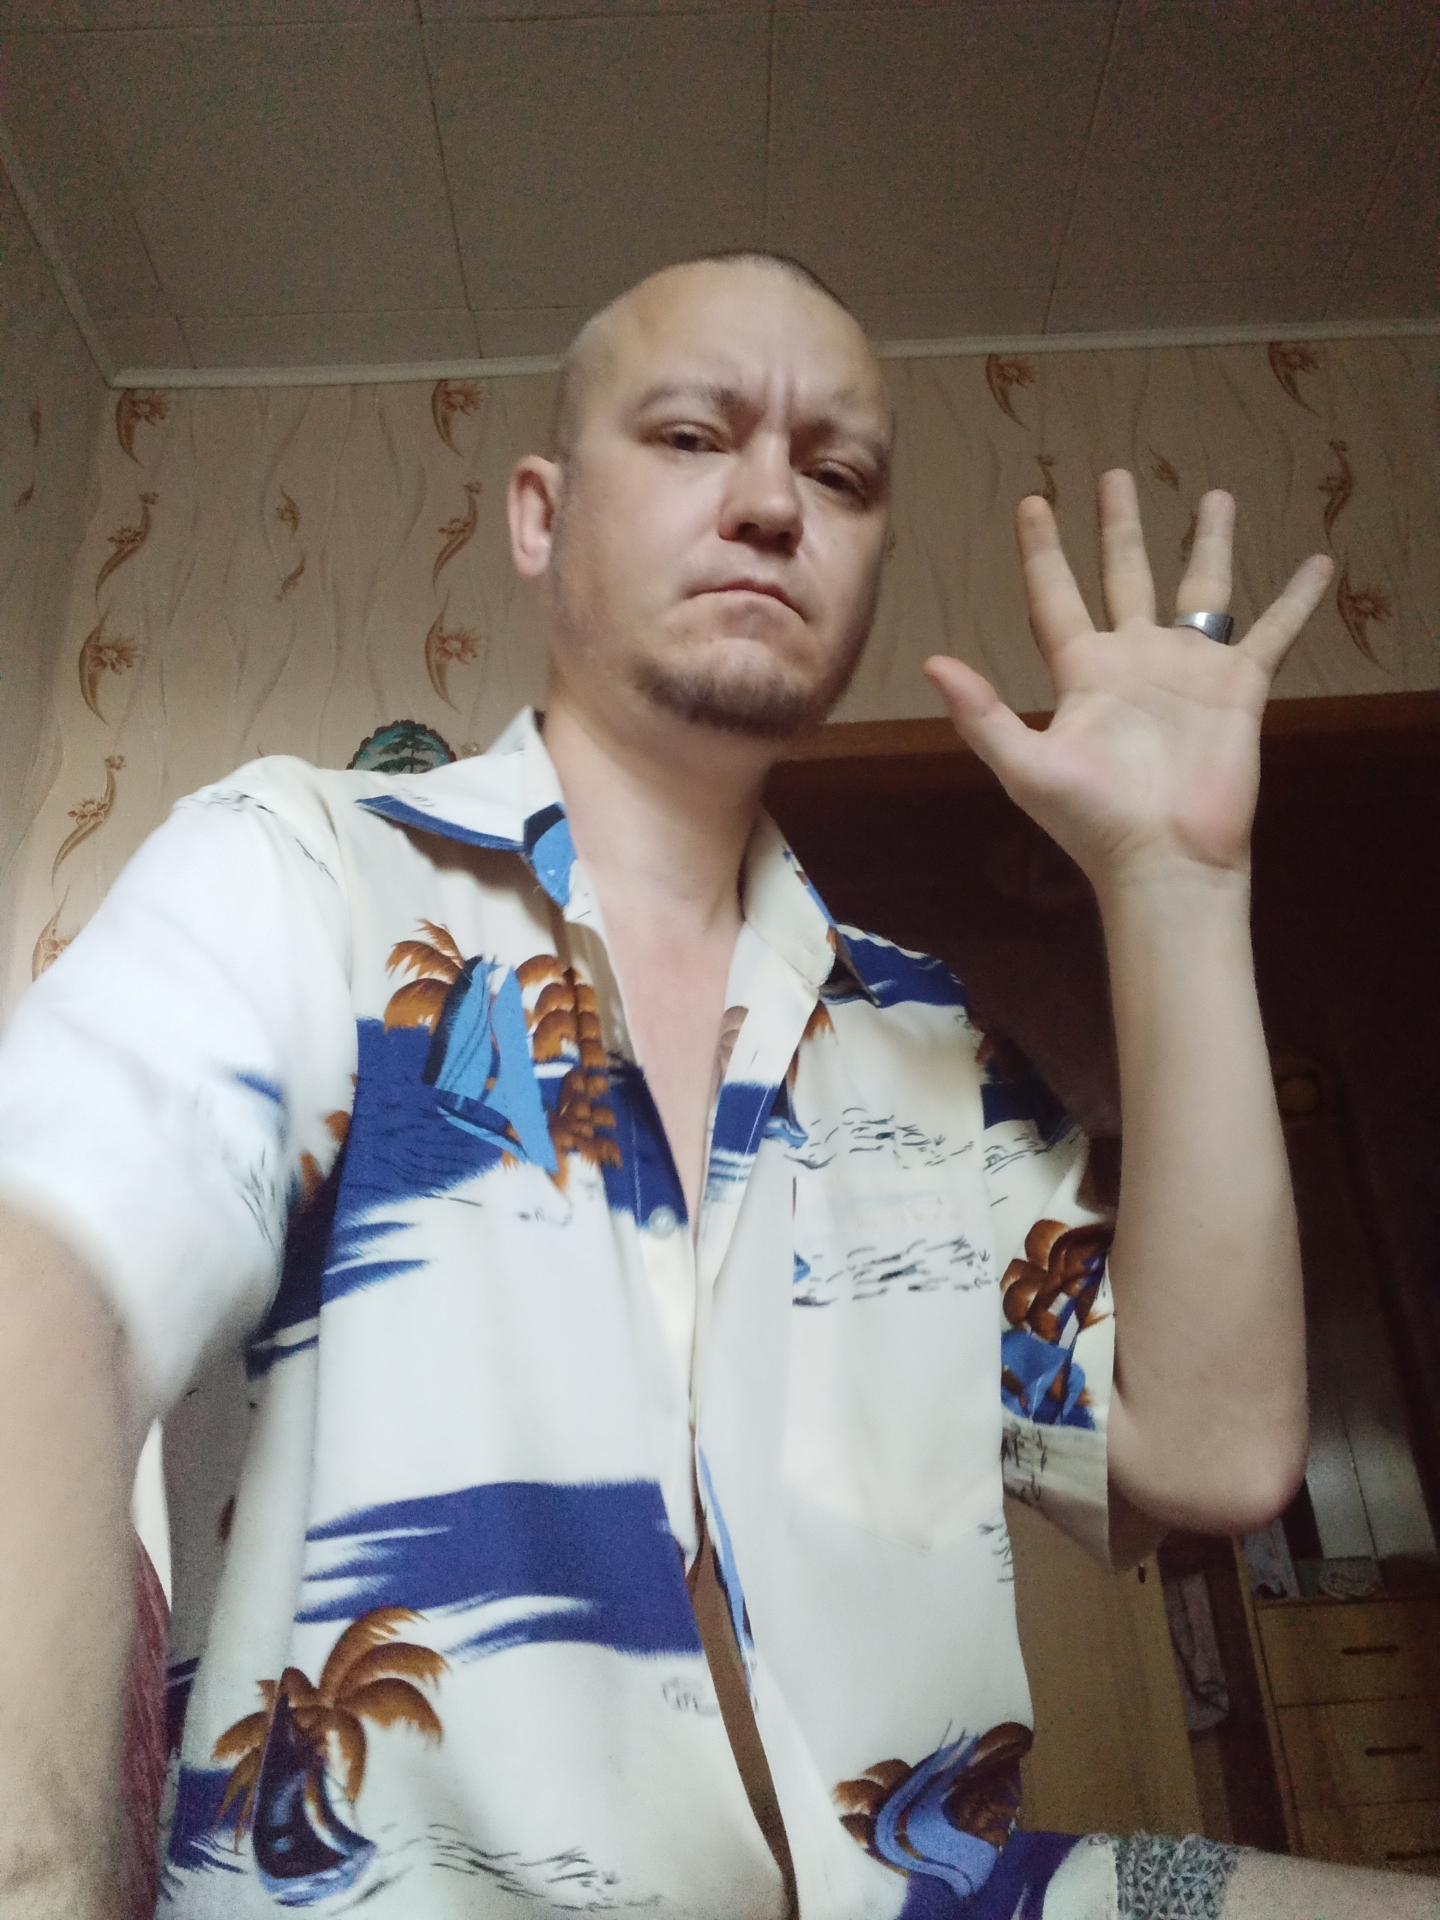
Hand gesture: palm